Mount Cook, Wellington

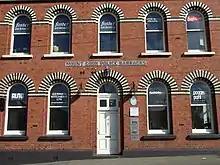
Former Mount Cook Police Barracks, now commercial offices

Mount Cook had a population of 6,858 at the 2018 New Zealand census, an increase of 255 people (3.9%) since the 2013 census, and an increase of 345 people (5.3%) since the 2006 census. There were 2,529 households, comprising 3,363 males and 3,498 females, giving a sex ratio of 0.96 males per female, with 360 people (5.2%) aged under 15 years, 3,864 (56.3%) aged 15 to 29, 2,295 (33.5%) aged 30 to 64, and 336 (4.9%) aged 65 or older.